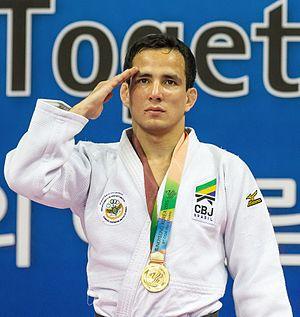
Felipe Kitadai est un judoka brésilien né le 28 juillet 1989 à São Paulo. Il remporte la médaille de bronze aux Jeux olympiques de 2012 dans la catégorie des moins de 60 kg et la casse dans sa douche.